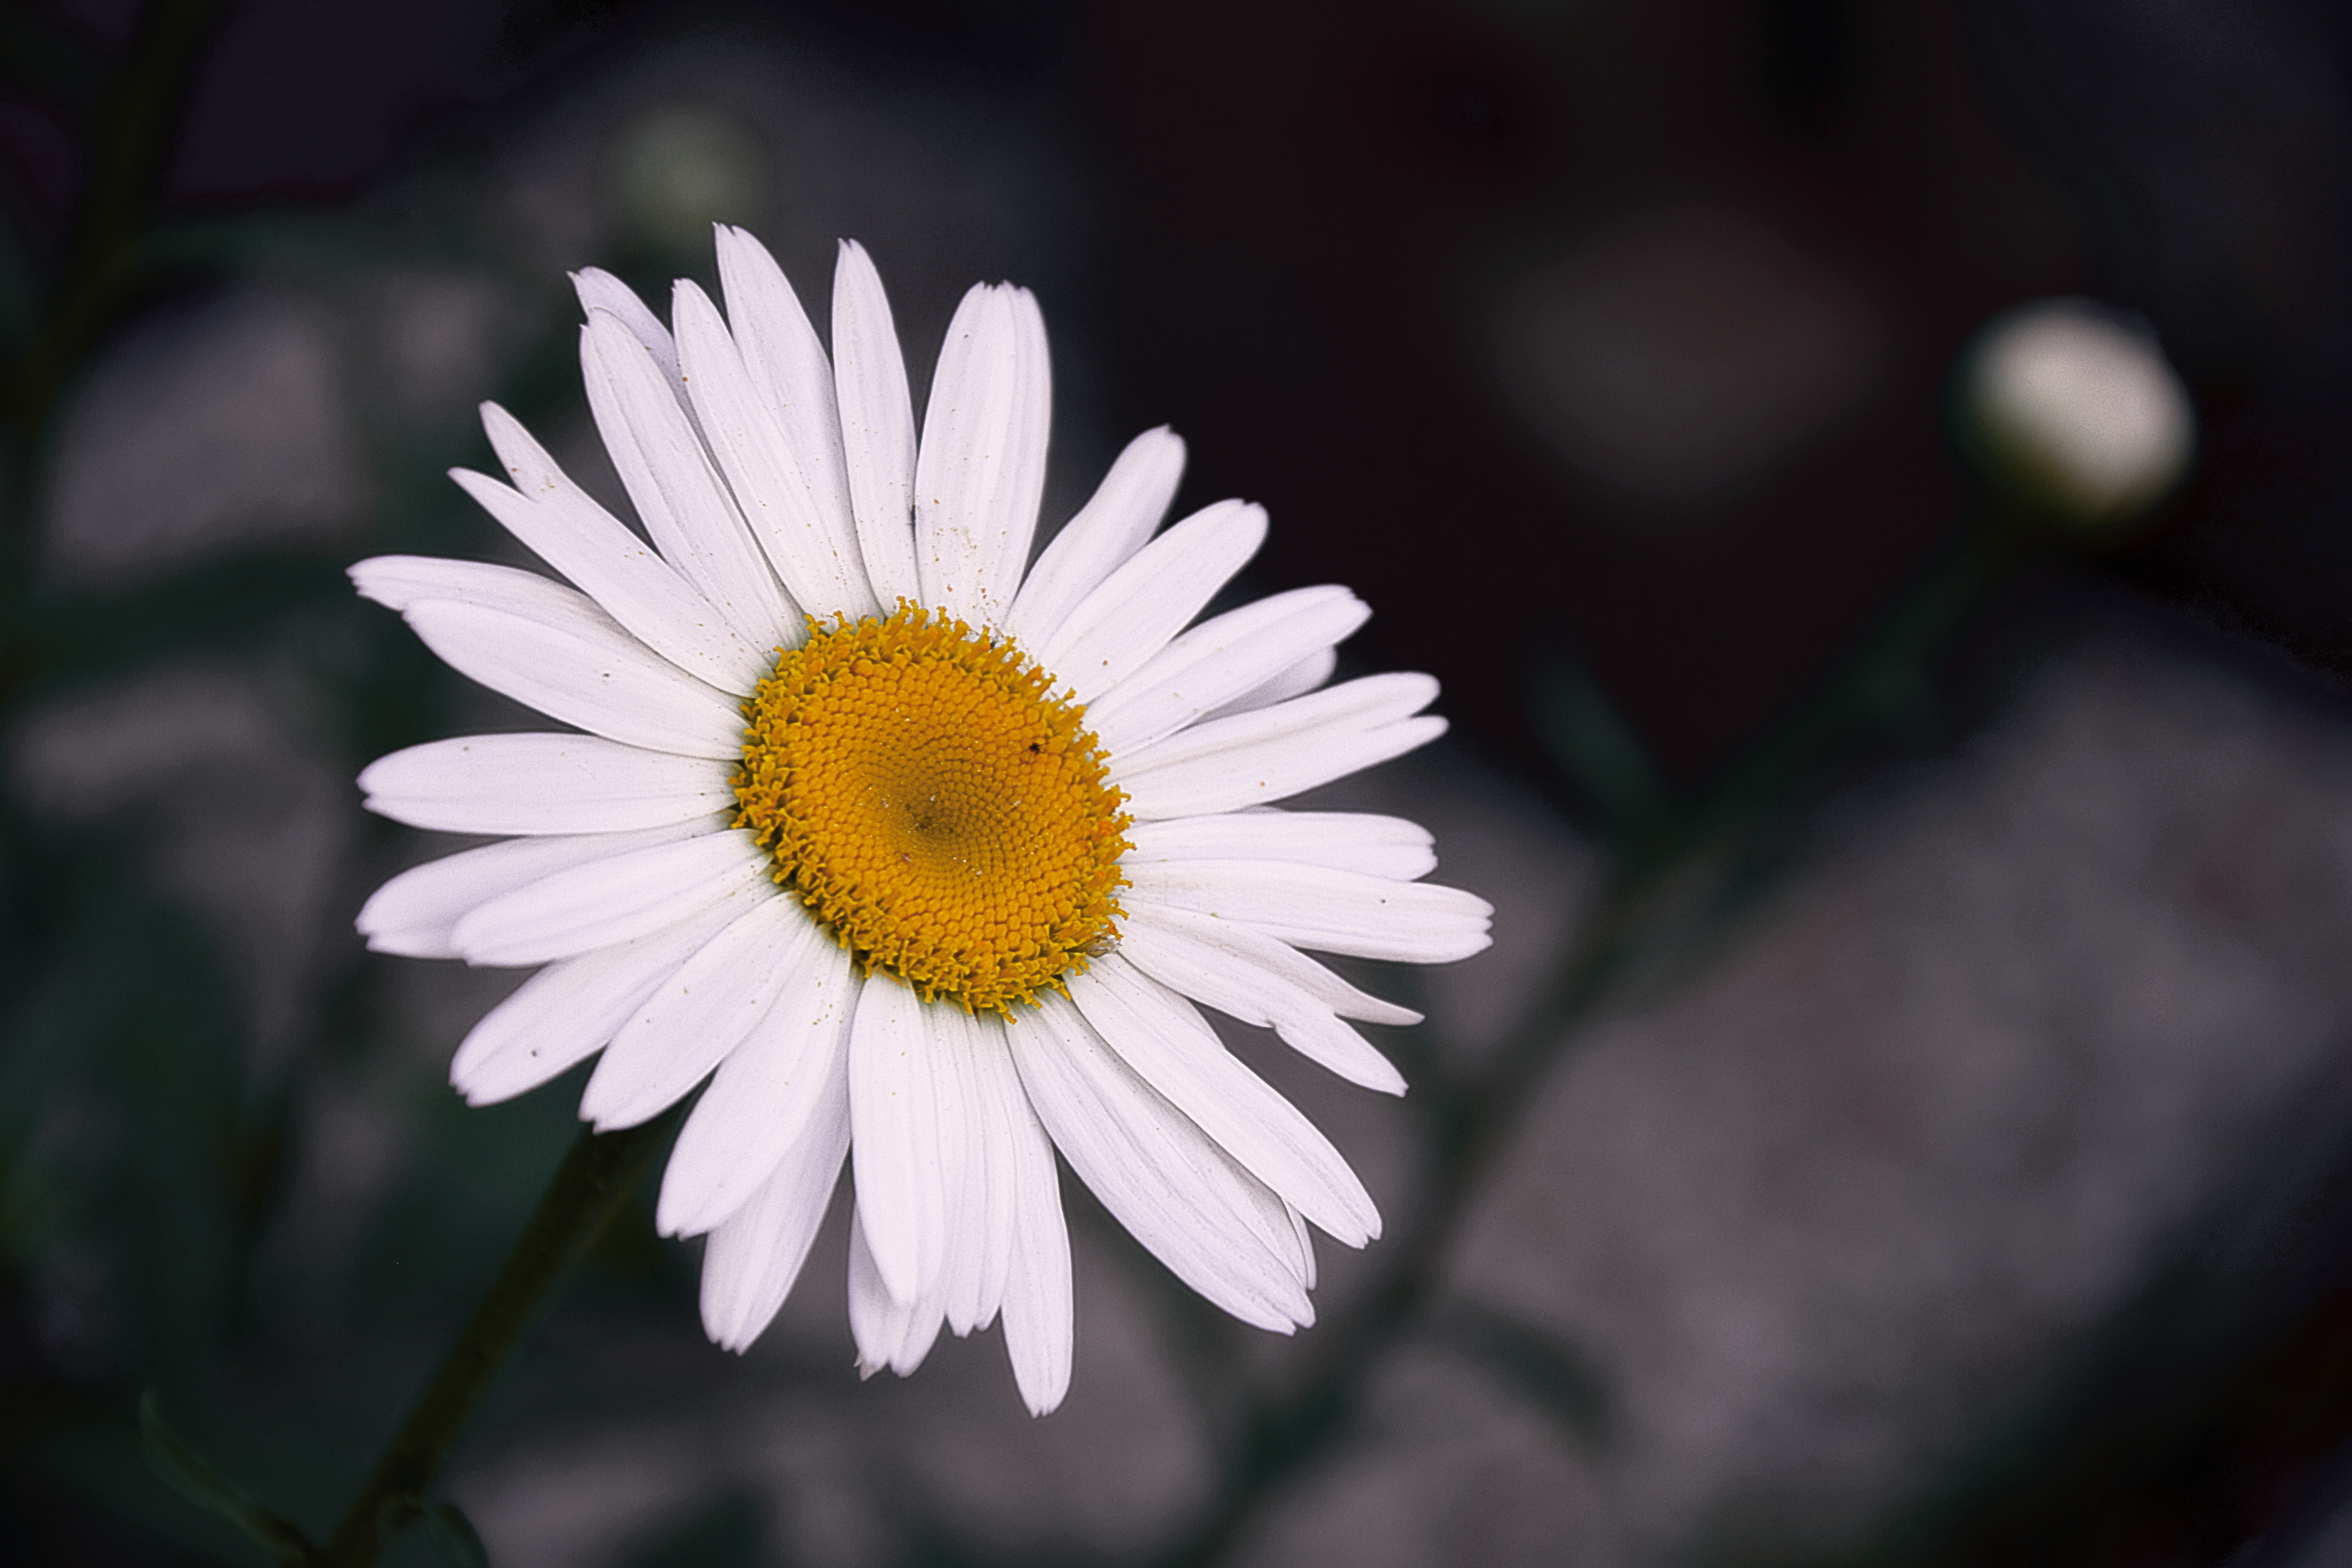
nature, blossom, black and white, growth, plant, photography, flower, petal, bloom, daisy, macro, botany, yellow, flora, white flower, close up, outdoors, petals, details, beautiful, delicate, macro photography, white daisy, flowering plant, daisy family, oxeye daisy, plant stem, land plant